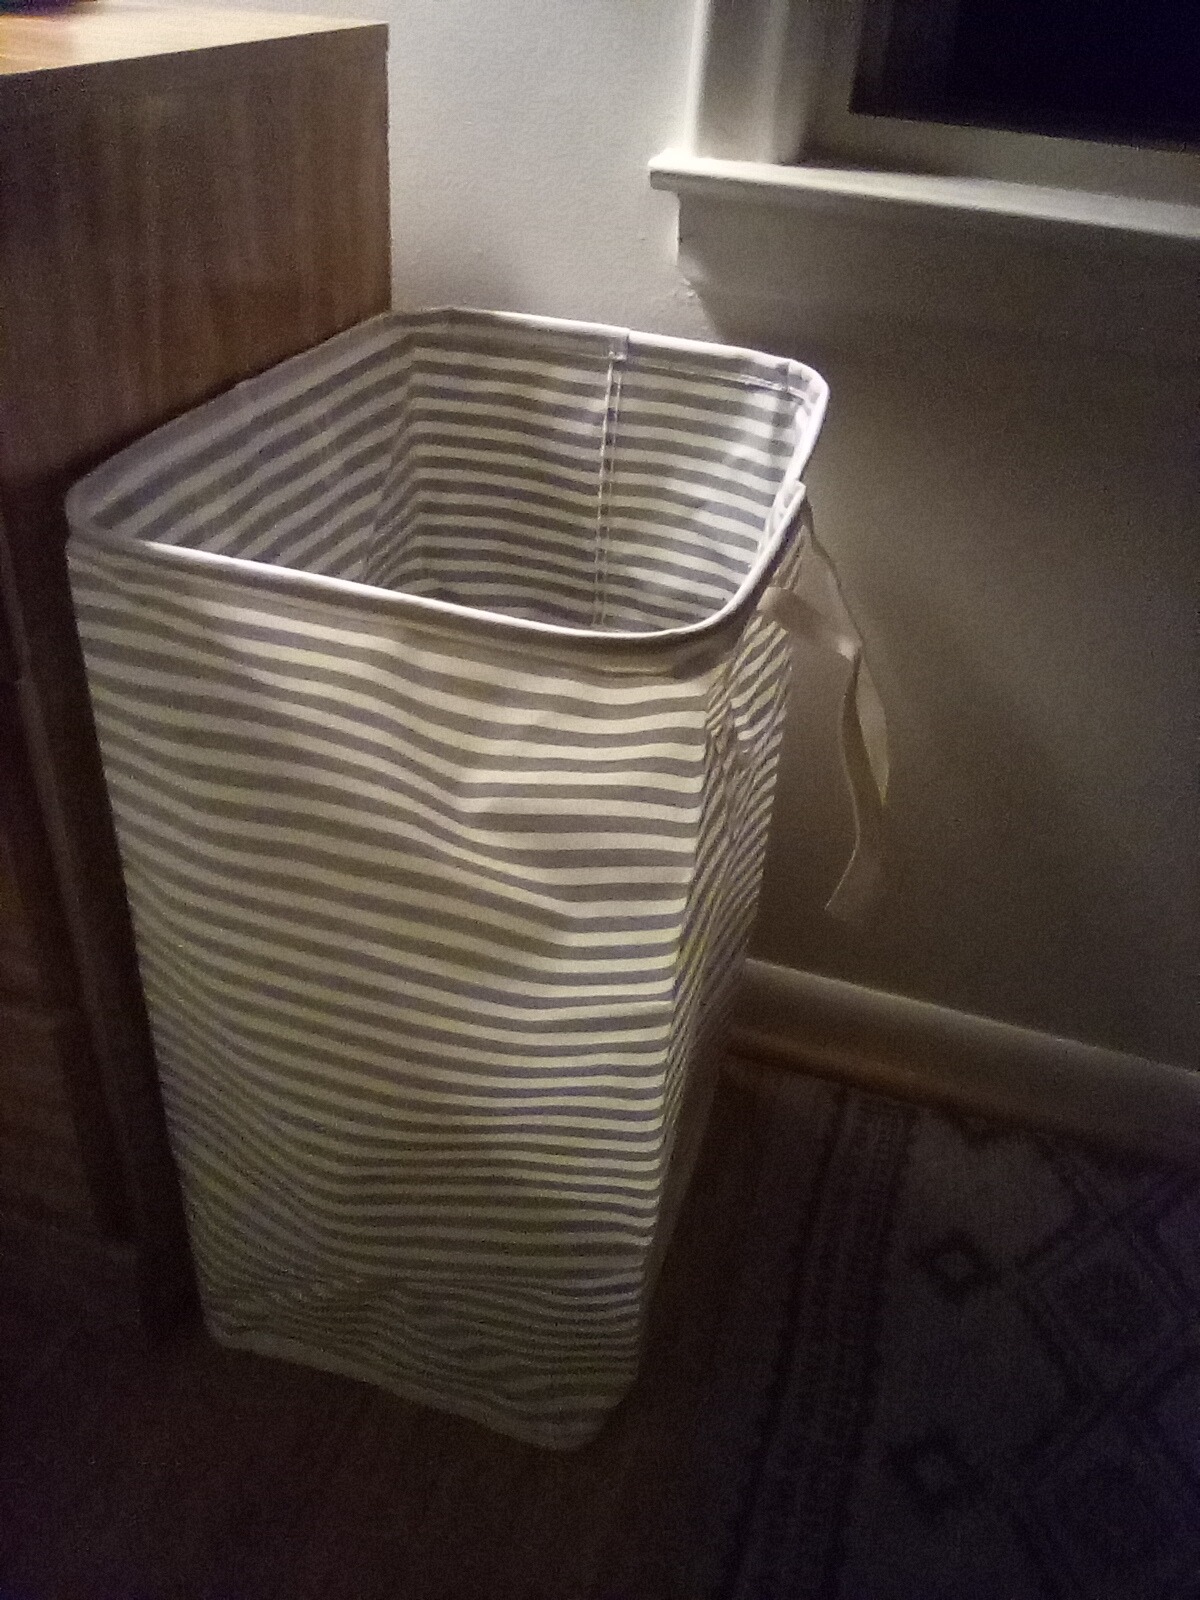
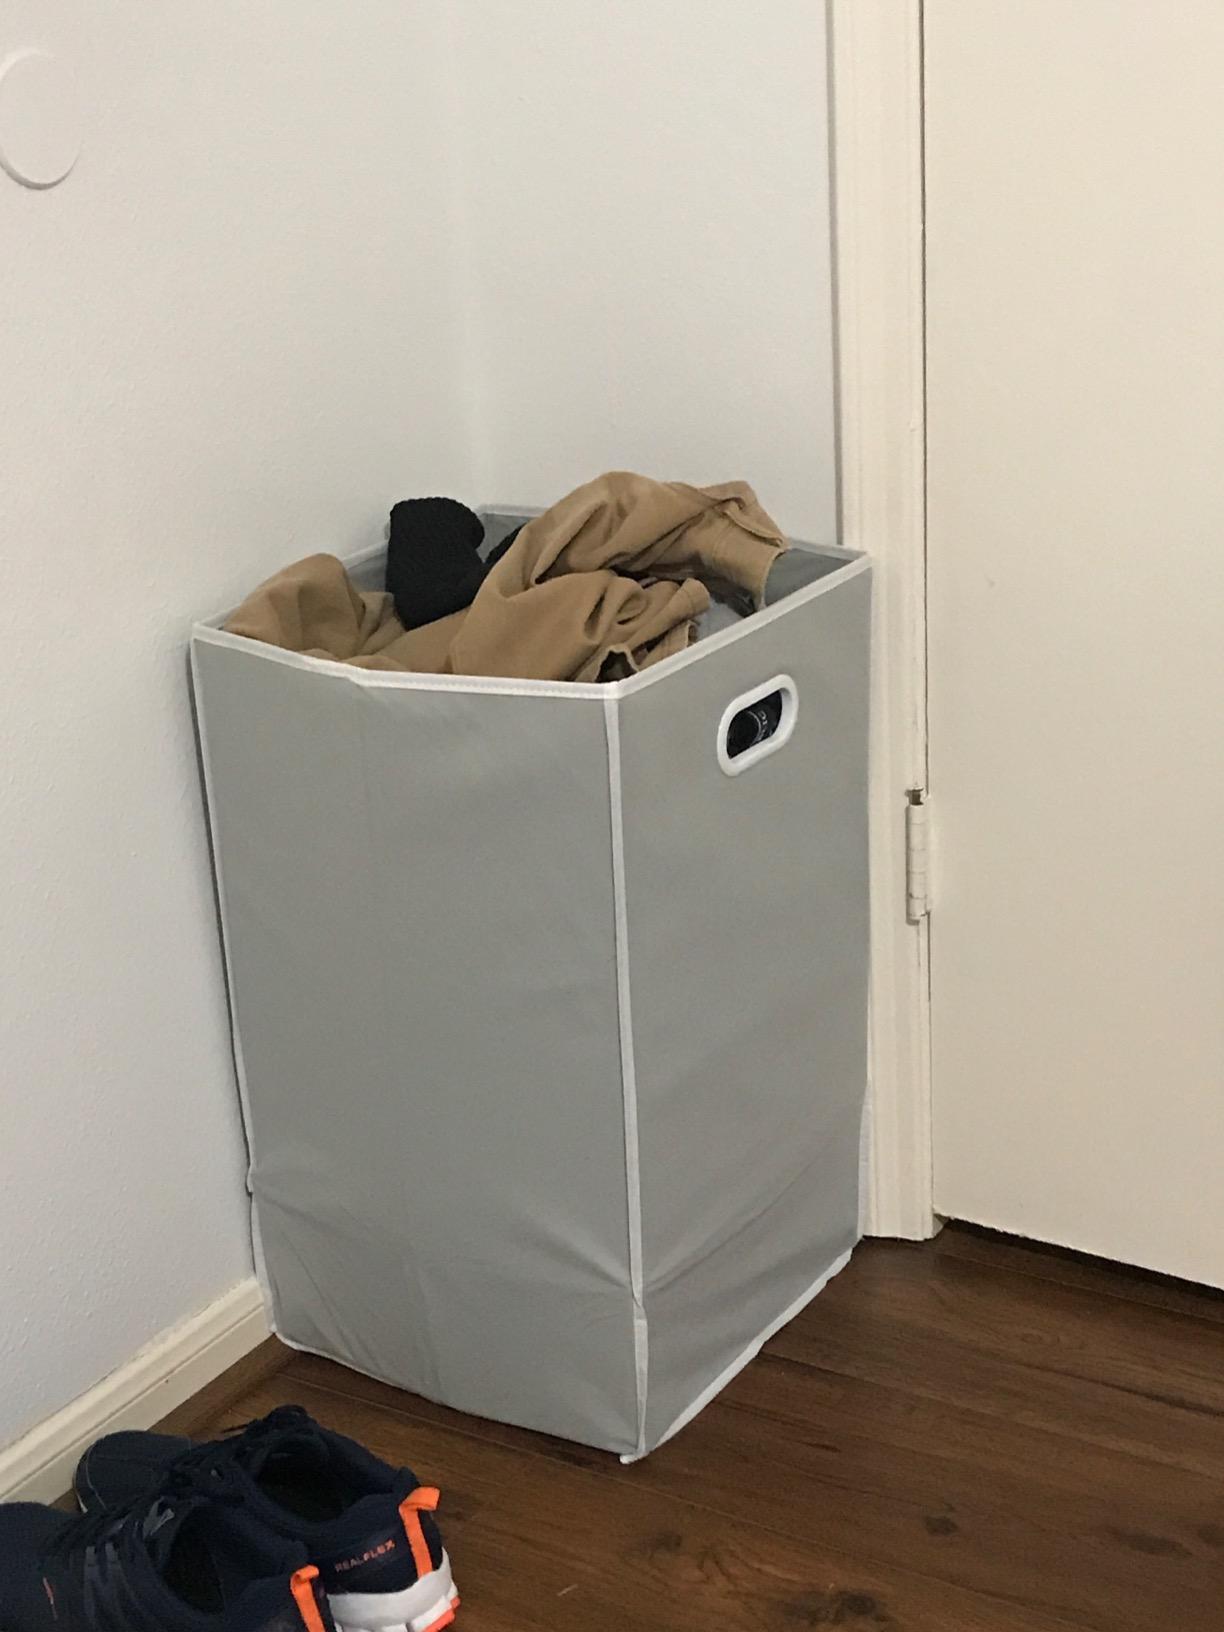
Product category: items_hamper
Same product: no